Ernst Seidler von Feuchtenegg

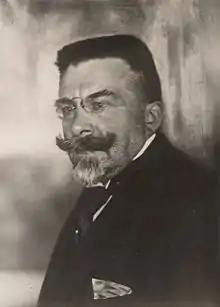
Minister-president Feuchtenegg

Ernst Wilhelm Engelhardt Ritter Seidler von Feuchtenegg (5 June 1862, Schwechat, Lower Austria – 23 January 1931, Vienna) was an Austrian statesman. He served as Minister-President of Austria from 1917 until 1918. His daughter was the actress Alma Seidler.